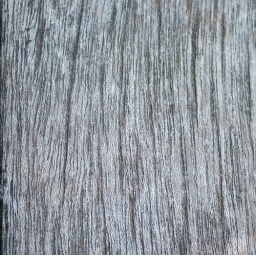
wooden structure on a bench in front of the castle in Karlsruhe